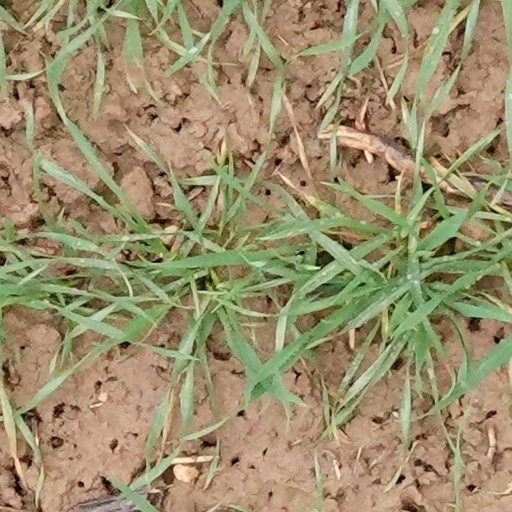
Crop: wheat